Chiron

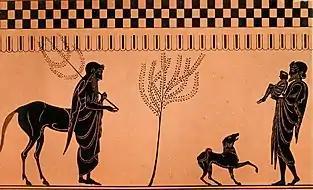
Chiron, Peleus, and infant Achilles

Chiron was notable throughout Greek mythology for his youth-nurturing nature. His personal skills tend to match those of his foster father Apollo, who taught the young centaur the art of medicine, herbs, music, archery, hunting, gymnastics, and prophecy, and made him rise above his beastly nature. Chiron was known for his knowledge and skill with medicine, and thus was credited with the discovery of botany and pharmacy, the science of herbs and medicine.